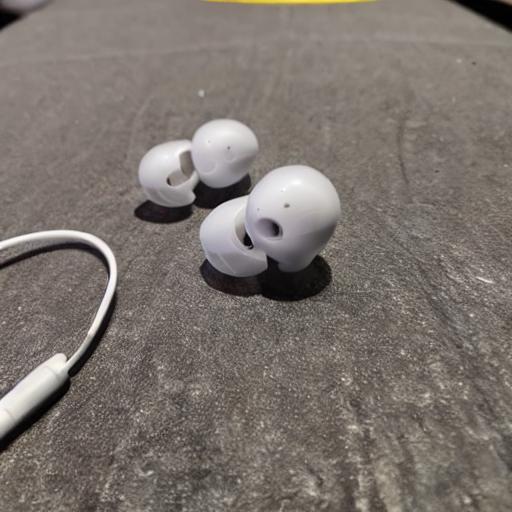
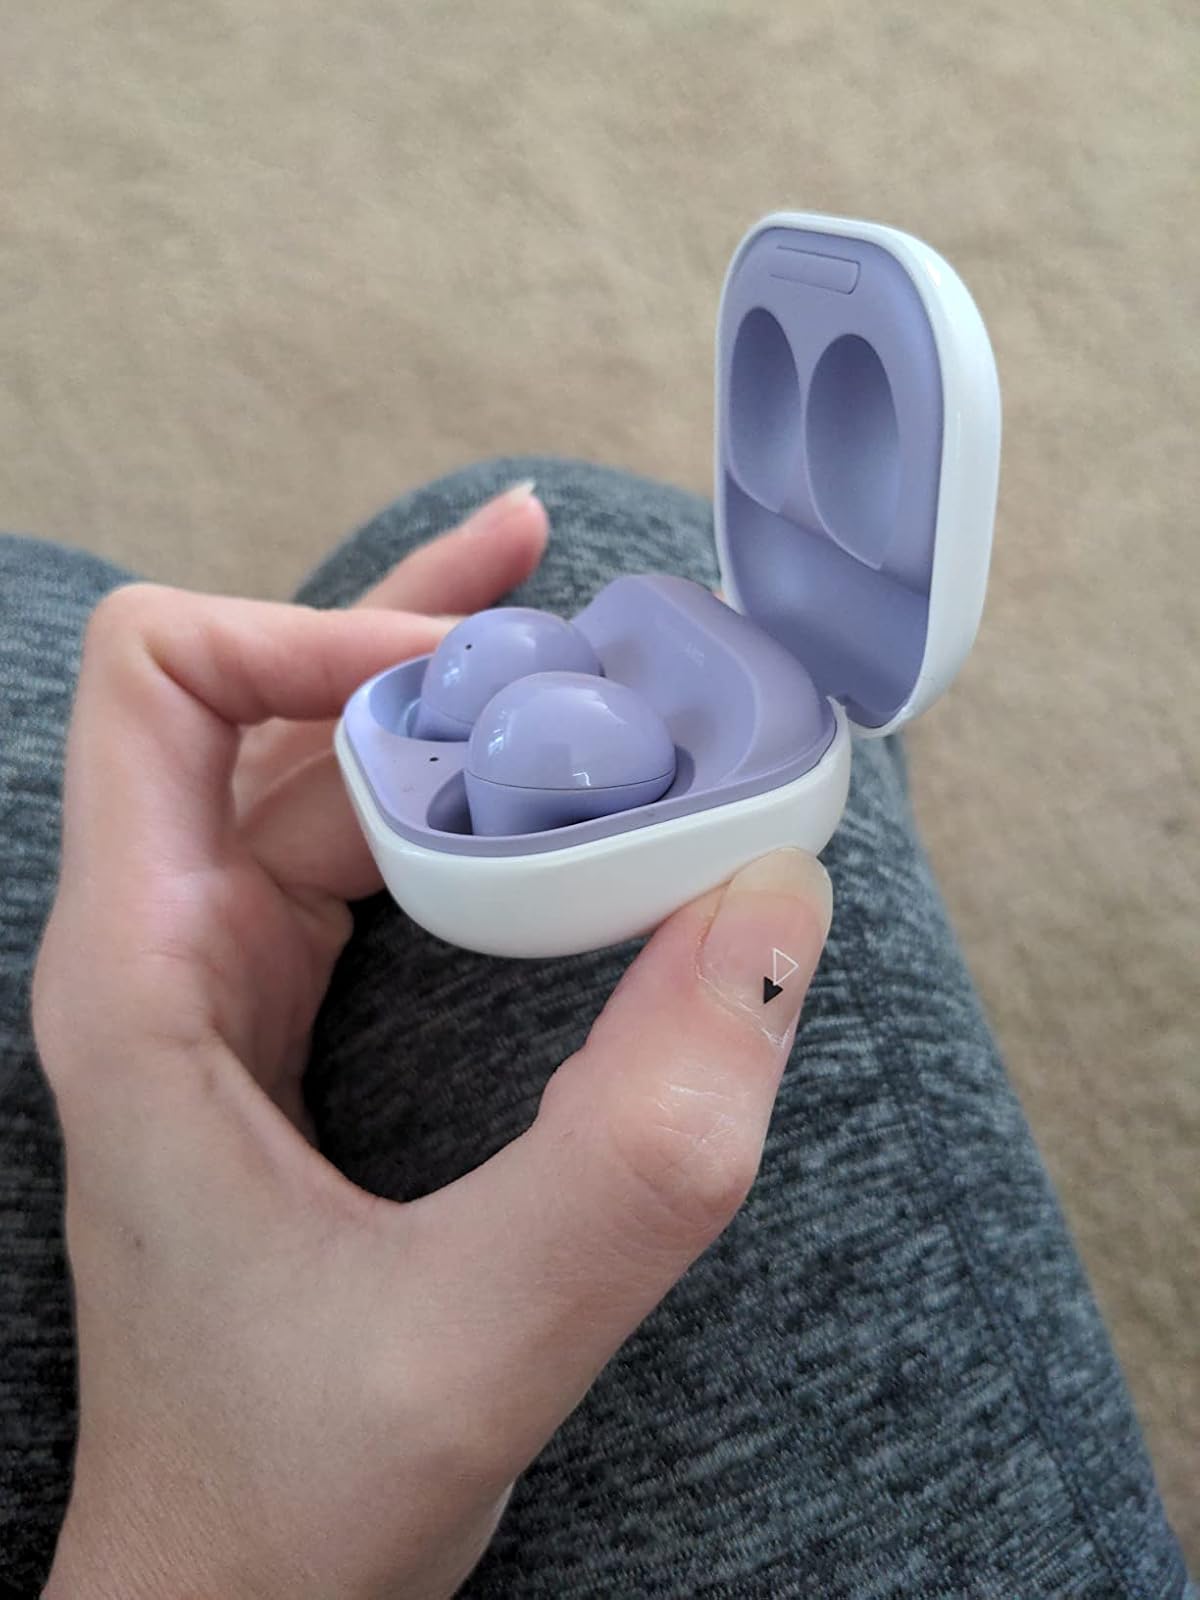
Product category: earbuds
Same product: no